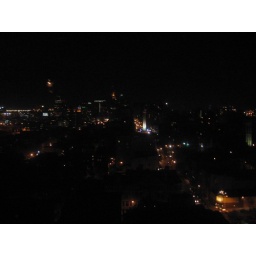
From the 13th floor in the Belvedere. (a bar in the heavens).